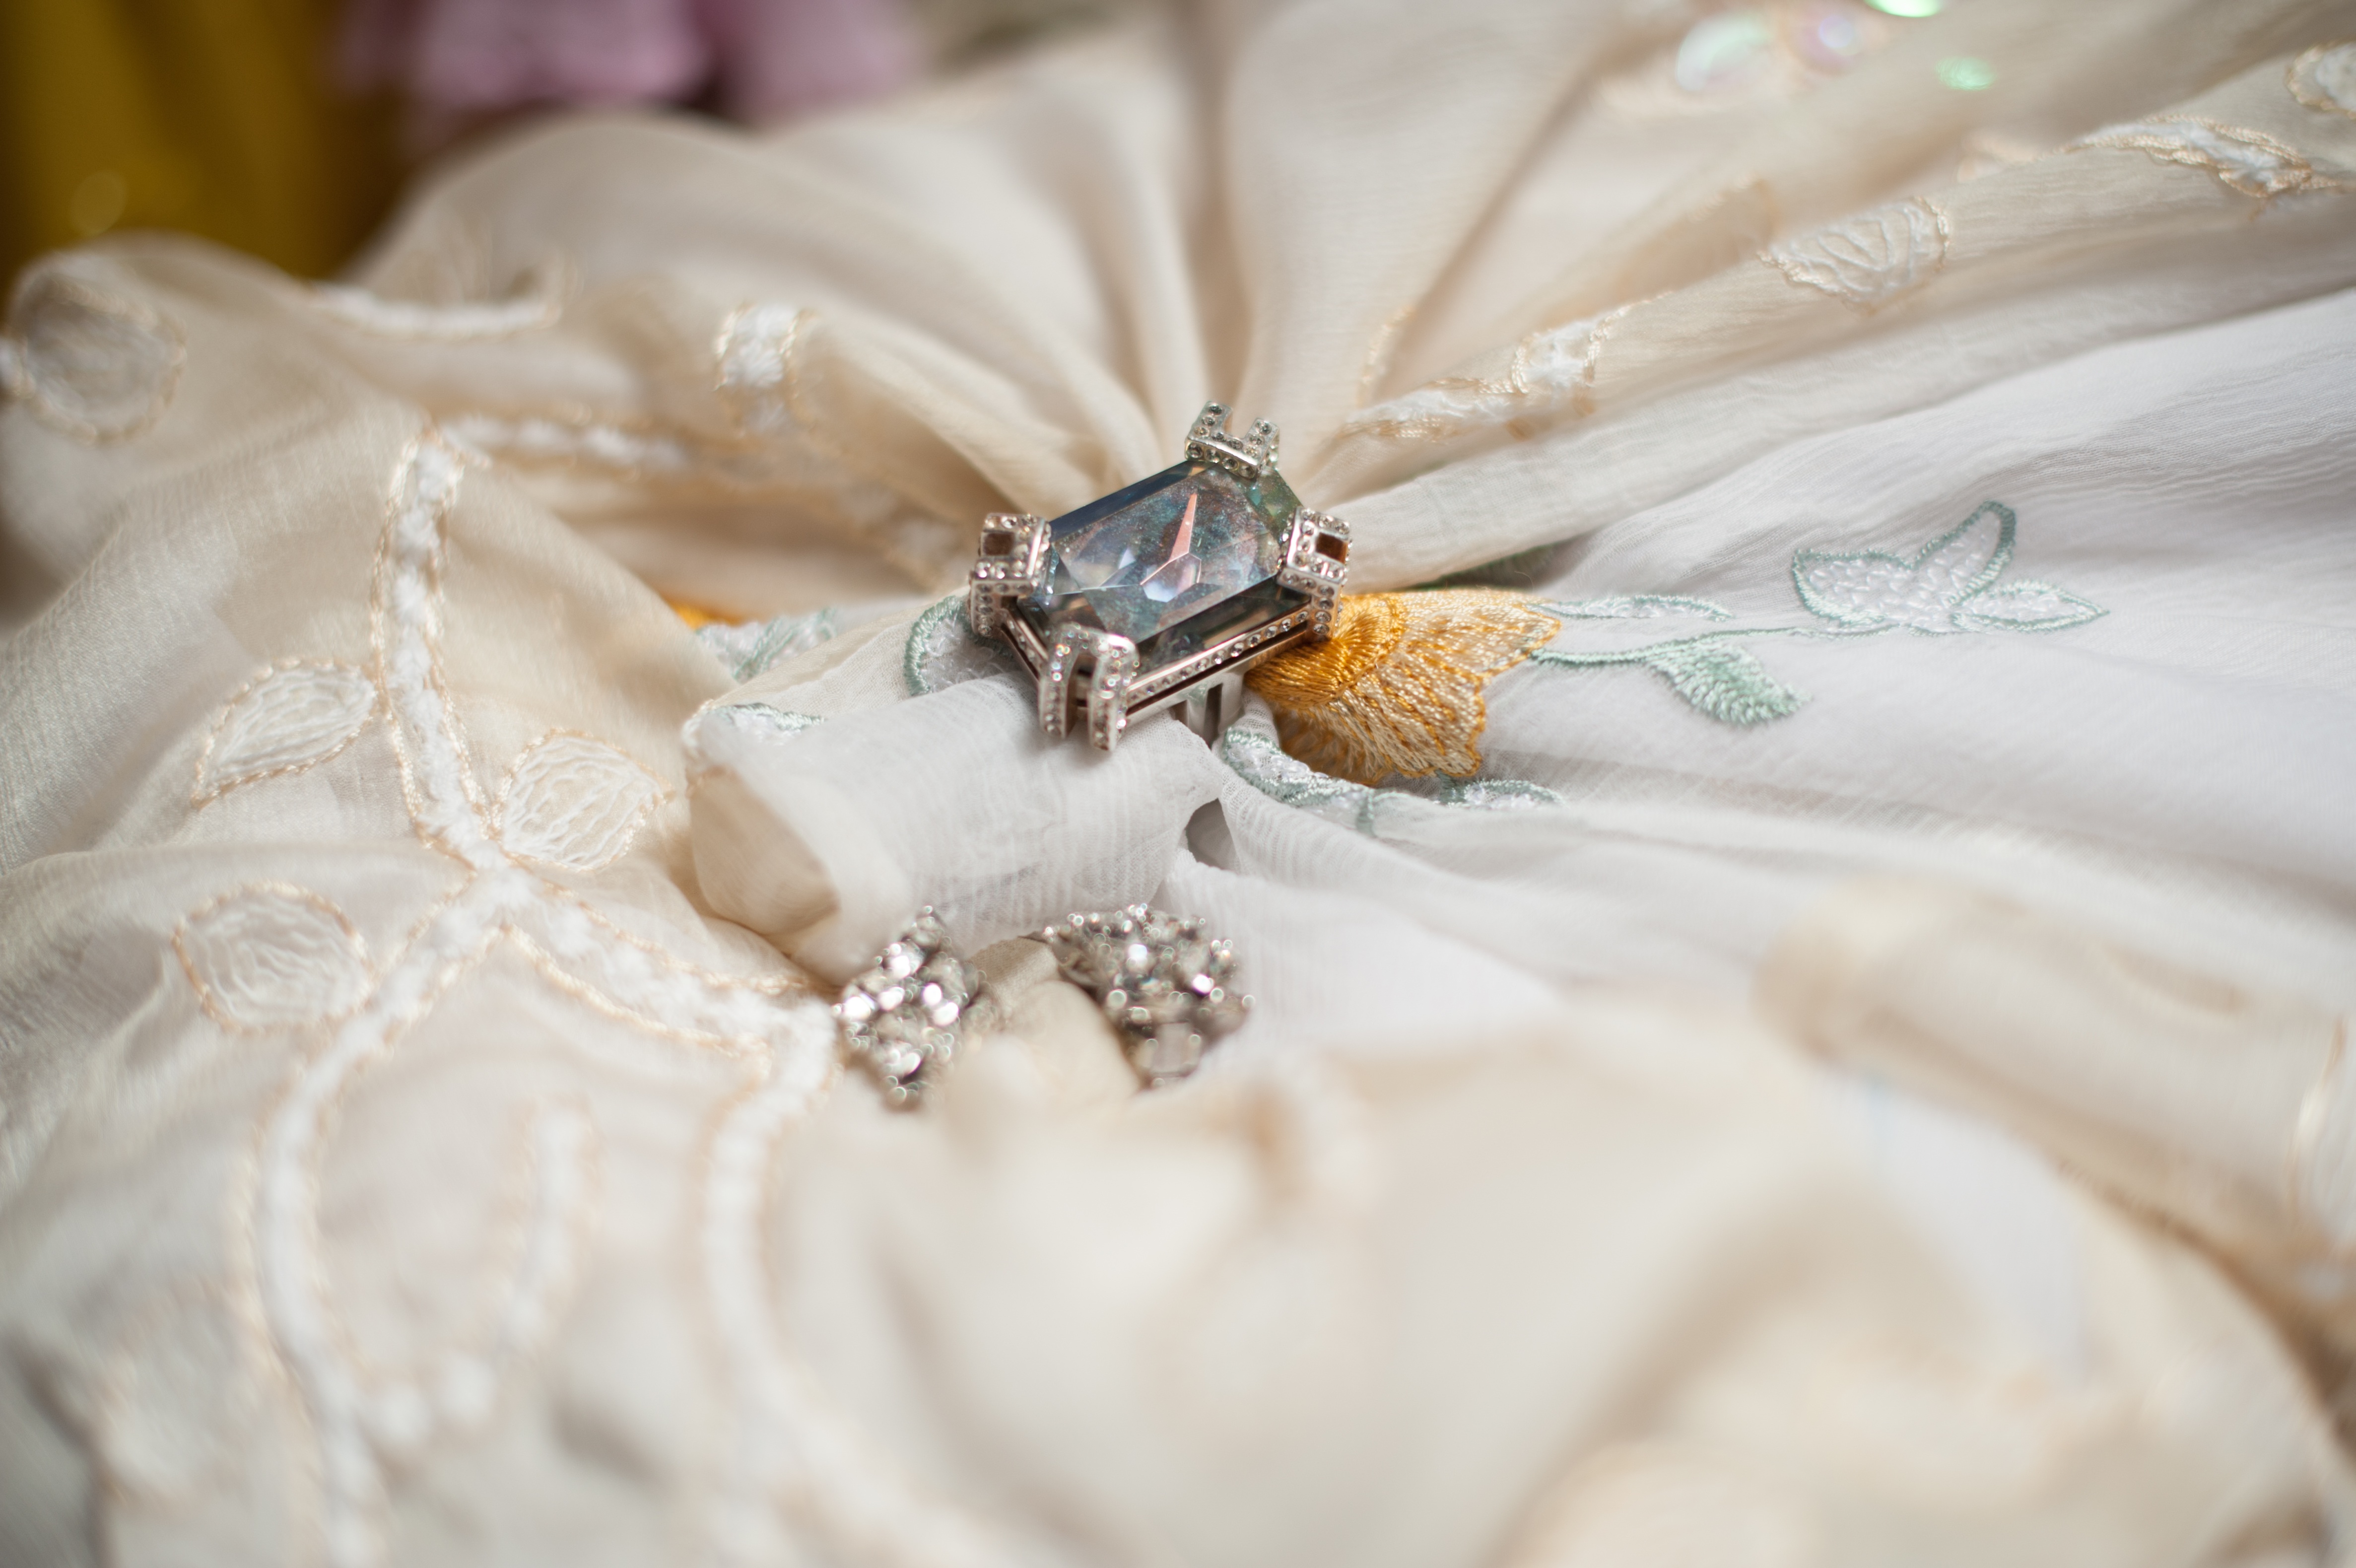
white, flower, insect, close up, jewellery, dress, macro photography, flower bouquet, fashion accessory